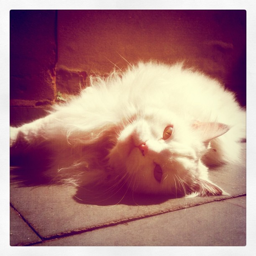
A white cat lies down on its side.
A white cat lays on its side to absorb maximum sunlight.
An adorable white cat laying on the ground resting it's head.
A white cat is laying down looking comfortable.
A white cat lays on its side in bright light.